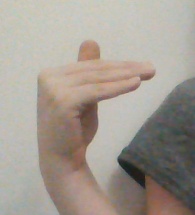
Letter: khaa